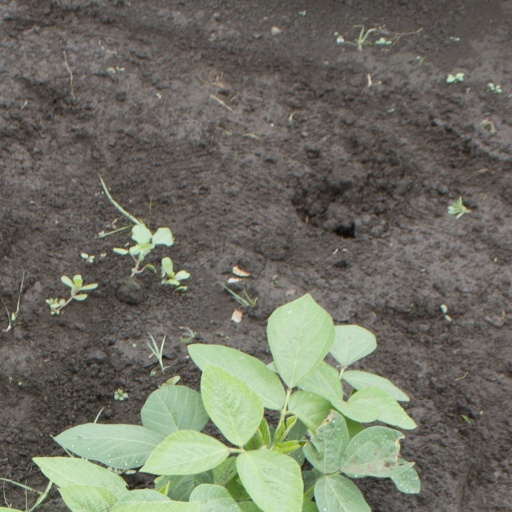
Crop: soybean